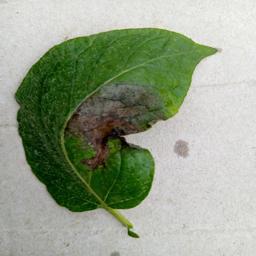
Etiqueta: Late Blight